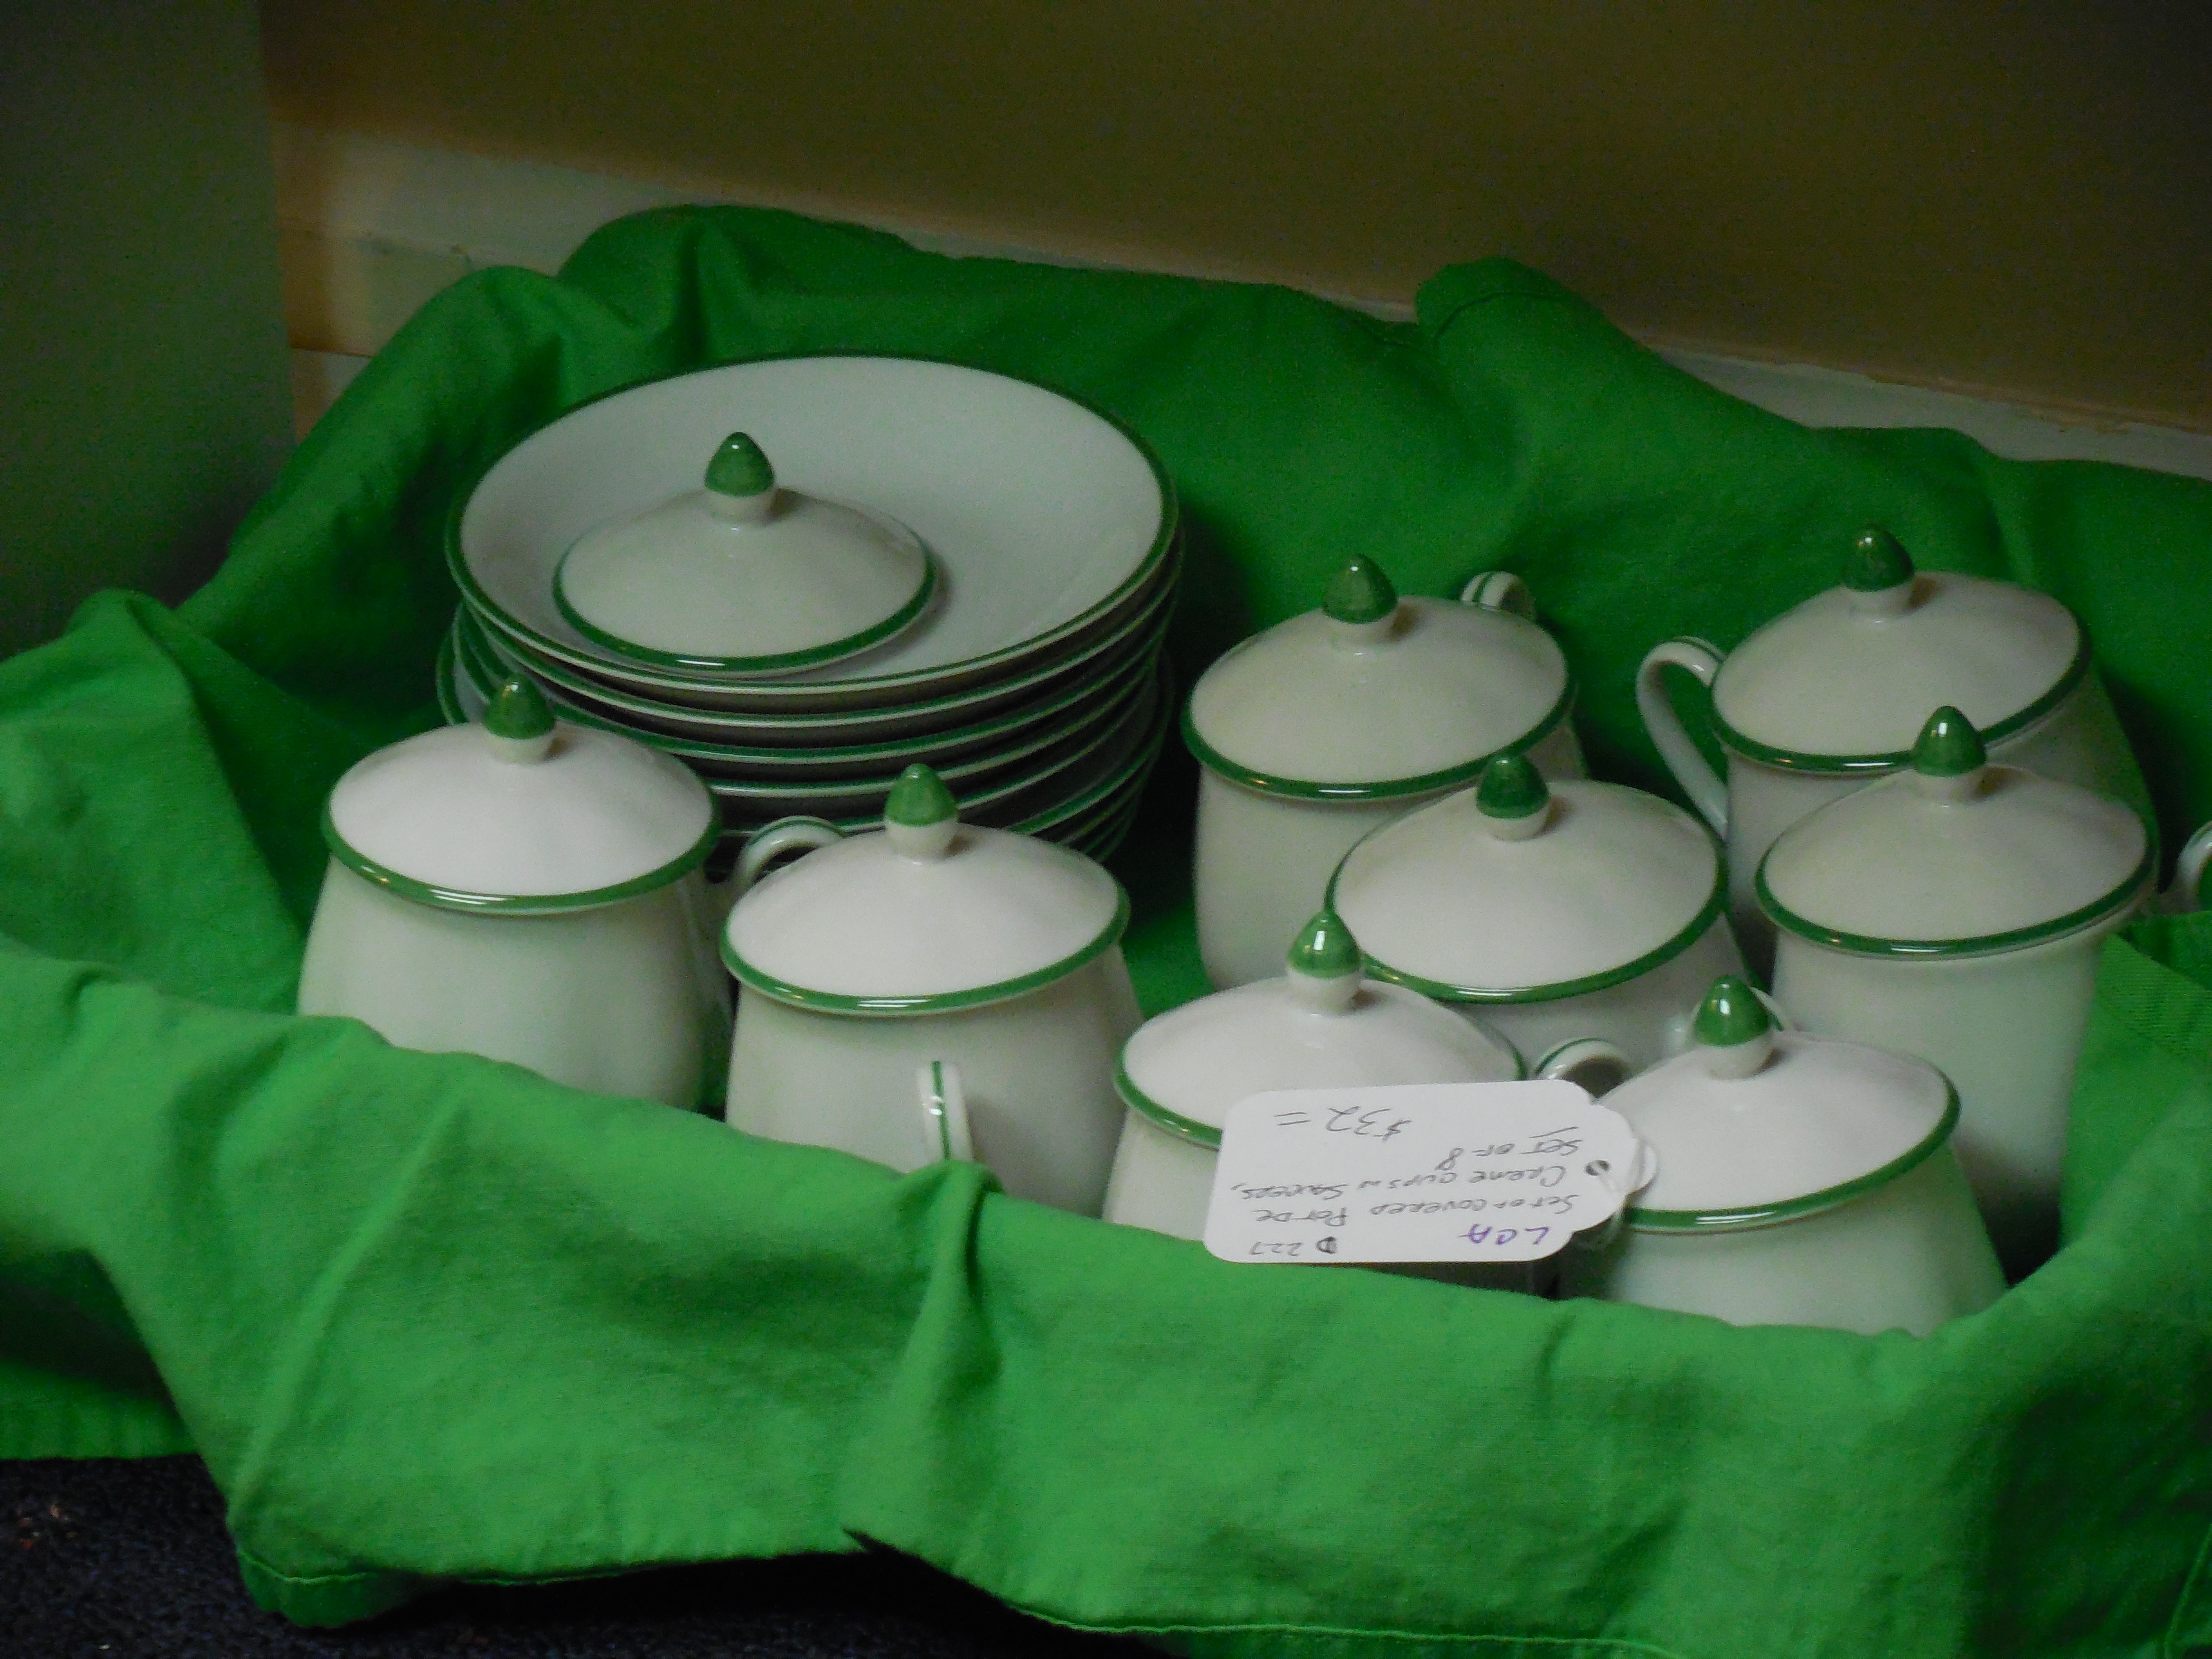
table, utensil, wood, white, vintage, flower, old, rustic, cup, bowl, dish, meal, food, green, equipment, saucer, plate, clean, kitchen, empty, set, candle, pottery, lighting, coffee cup, lunch, cake, tableware, kitchenware, teacup, design, icing, dining, dishes, dinner, wooden, flat, fondant, china, service, traditional, setting, serving, ceramics, dishware, cake decorating